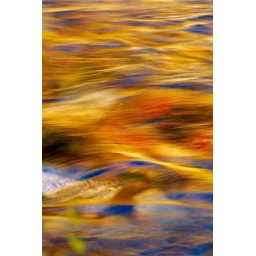
on the mad river in the fall, colors caused by foliage and blue sky